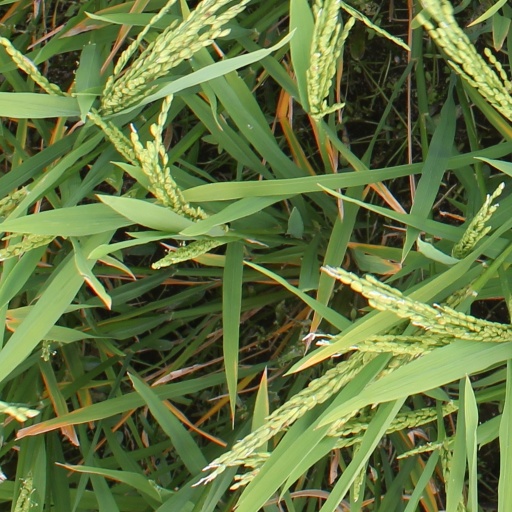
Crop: rice